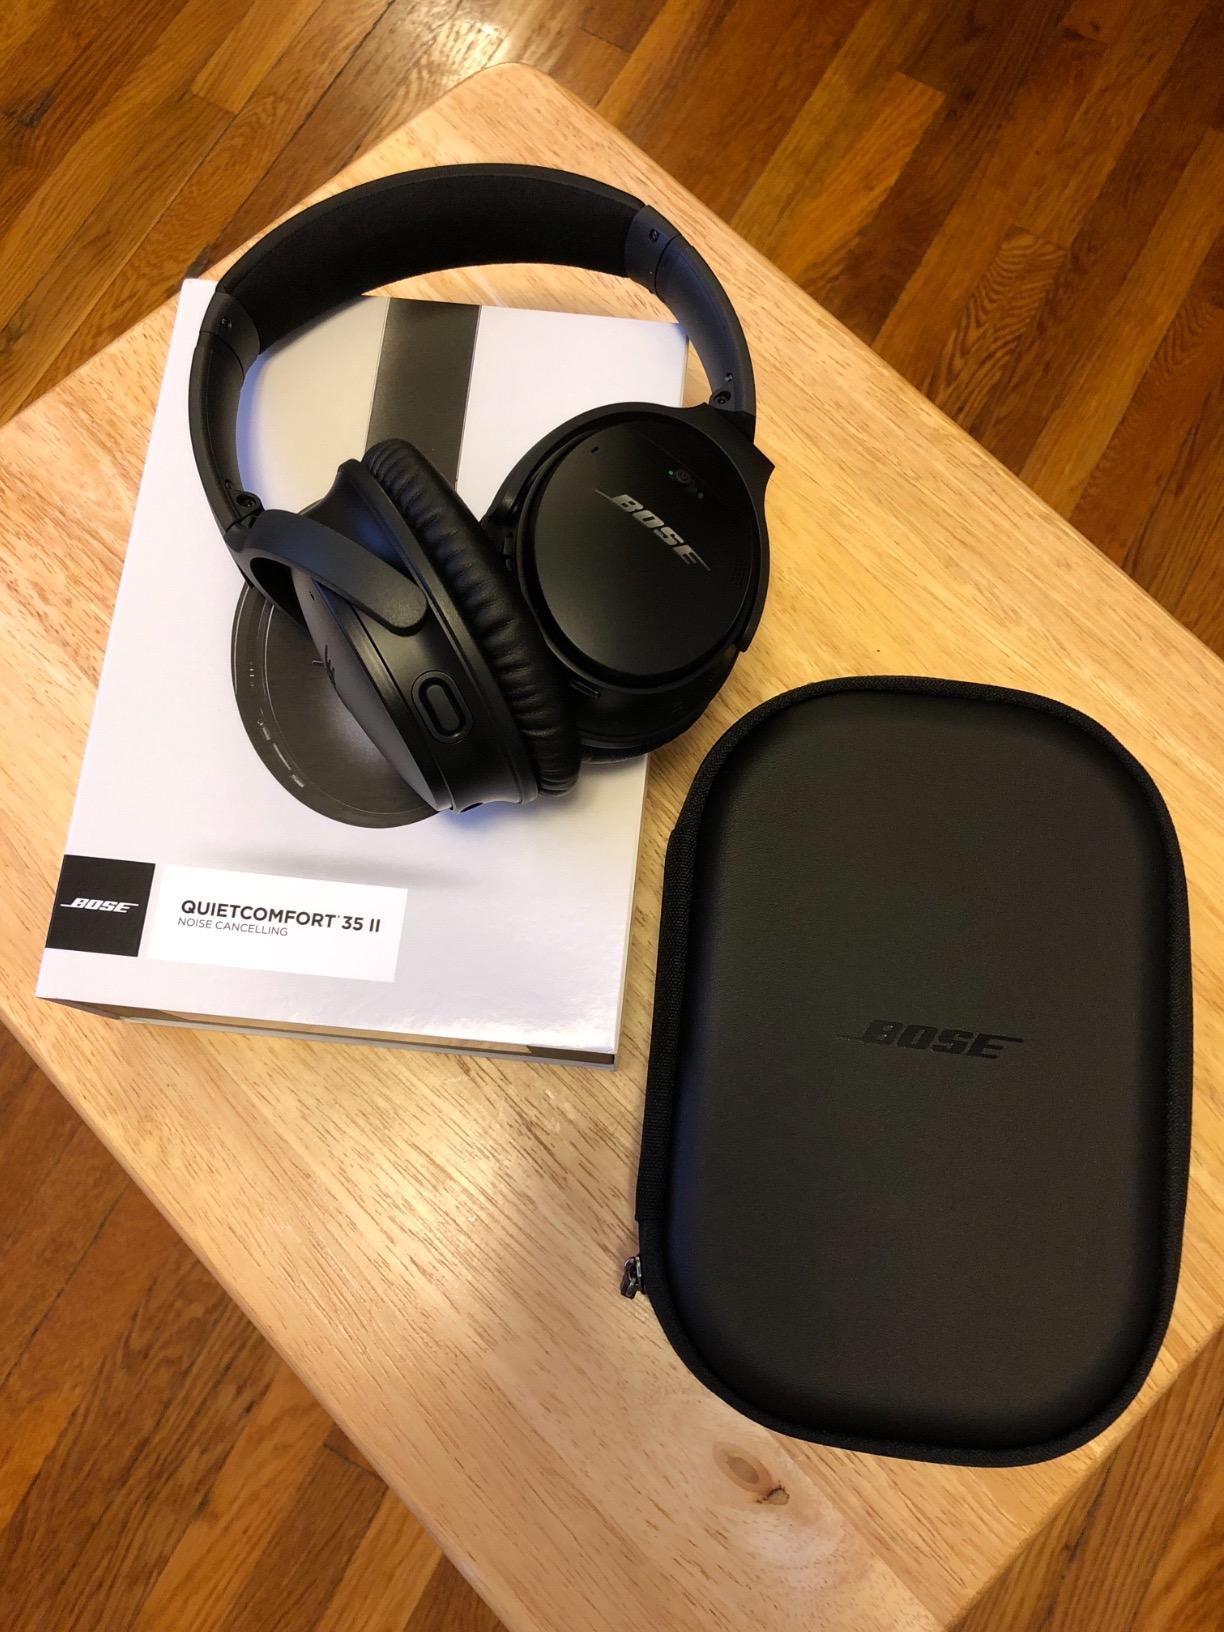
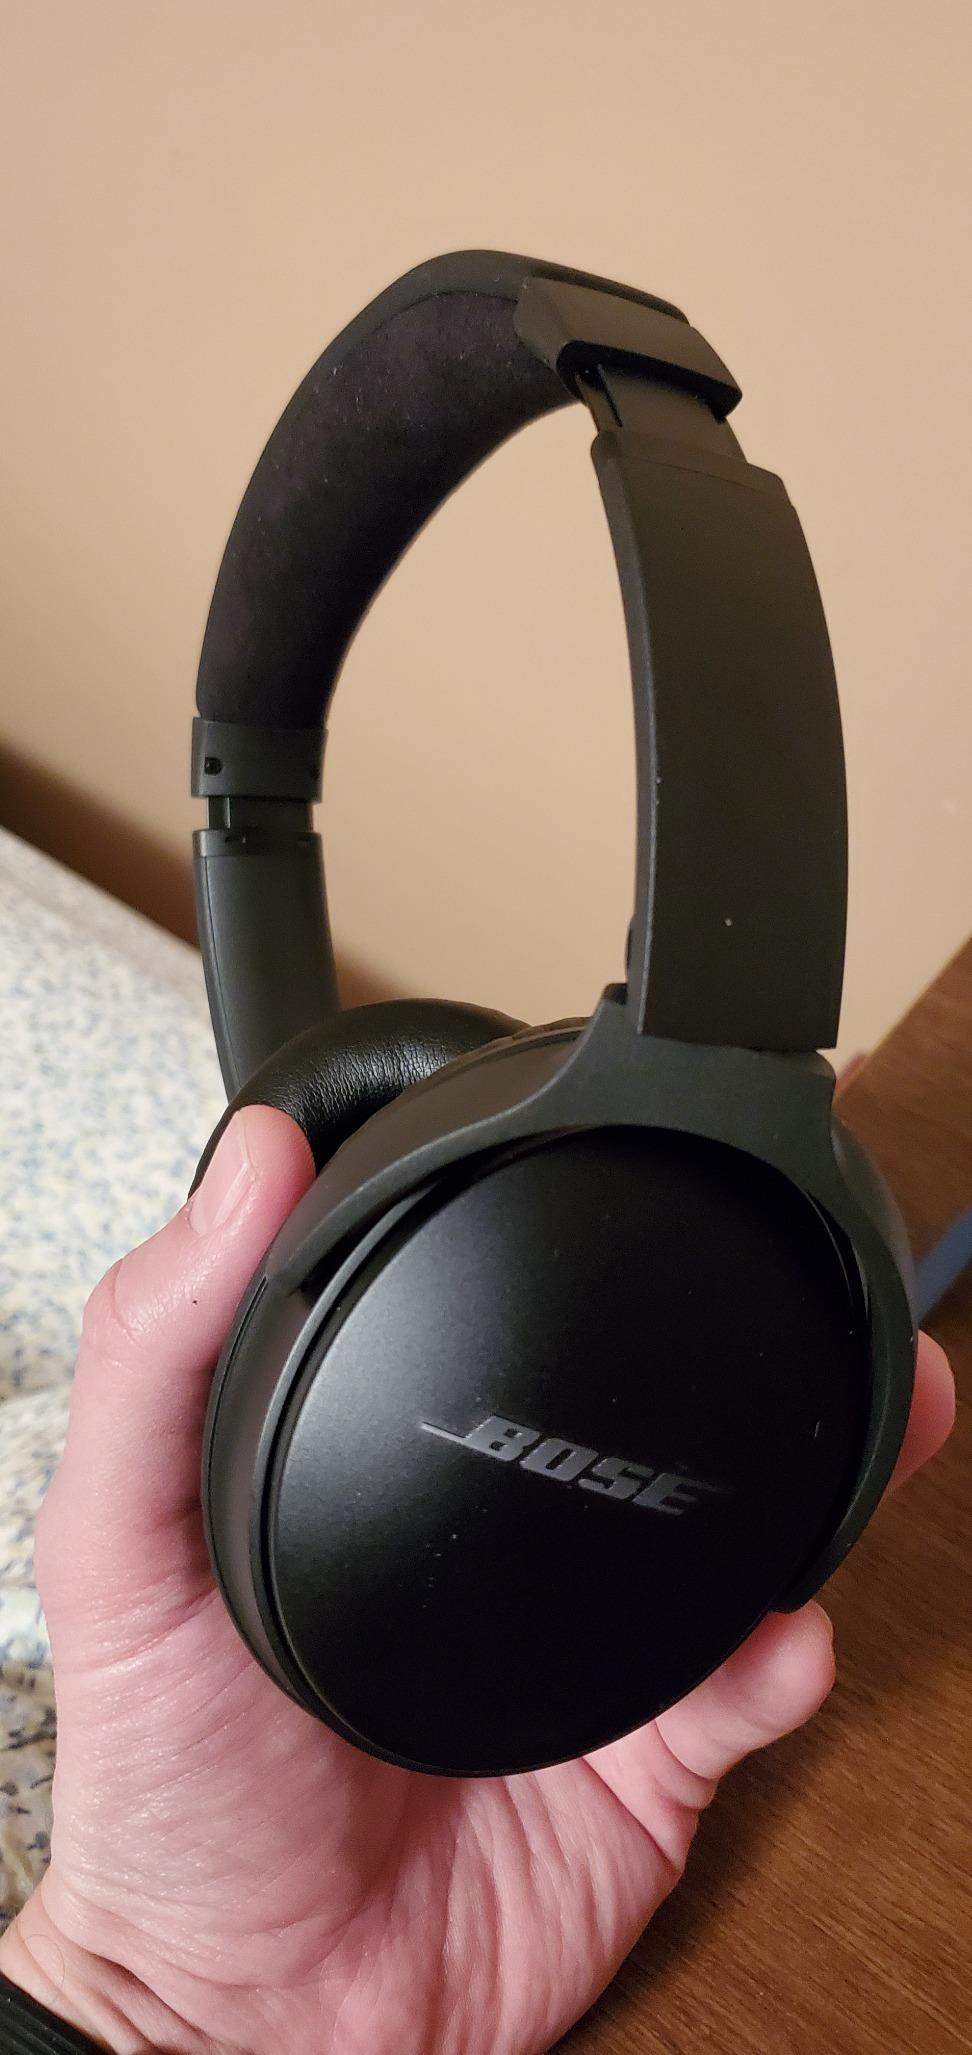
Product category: headphones
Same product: yes